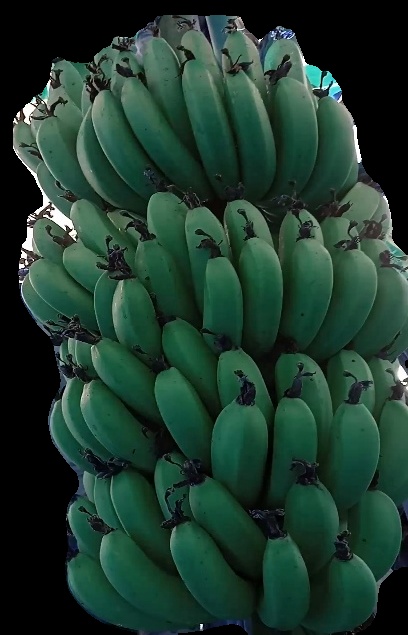
Variety: pachbale
Grade: grade1